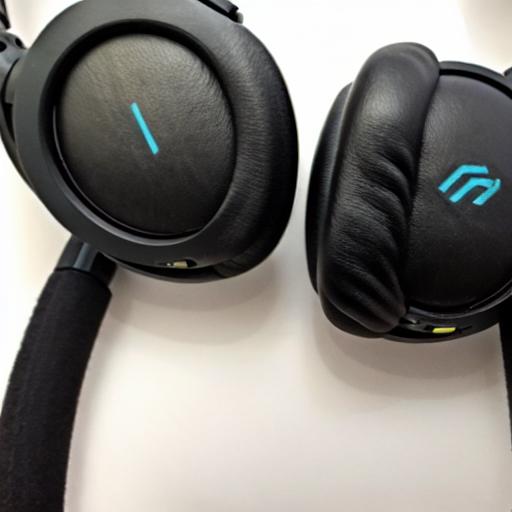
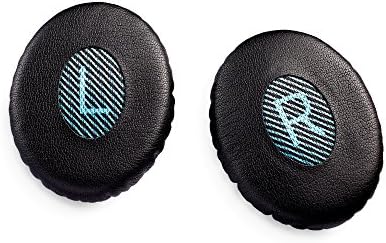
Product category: headphones
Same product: no